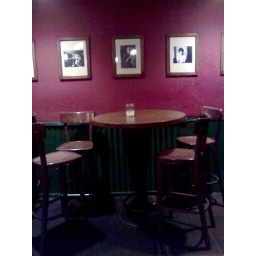
and the black and white photos in Largo. taken w my cell phone.